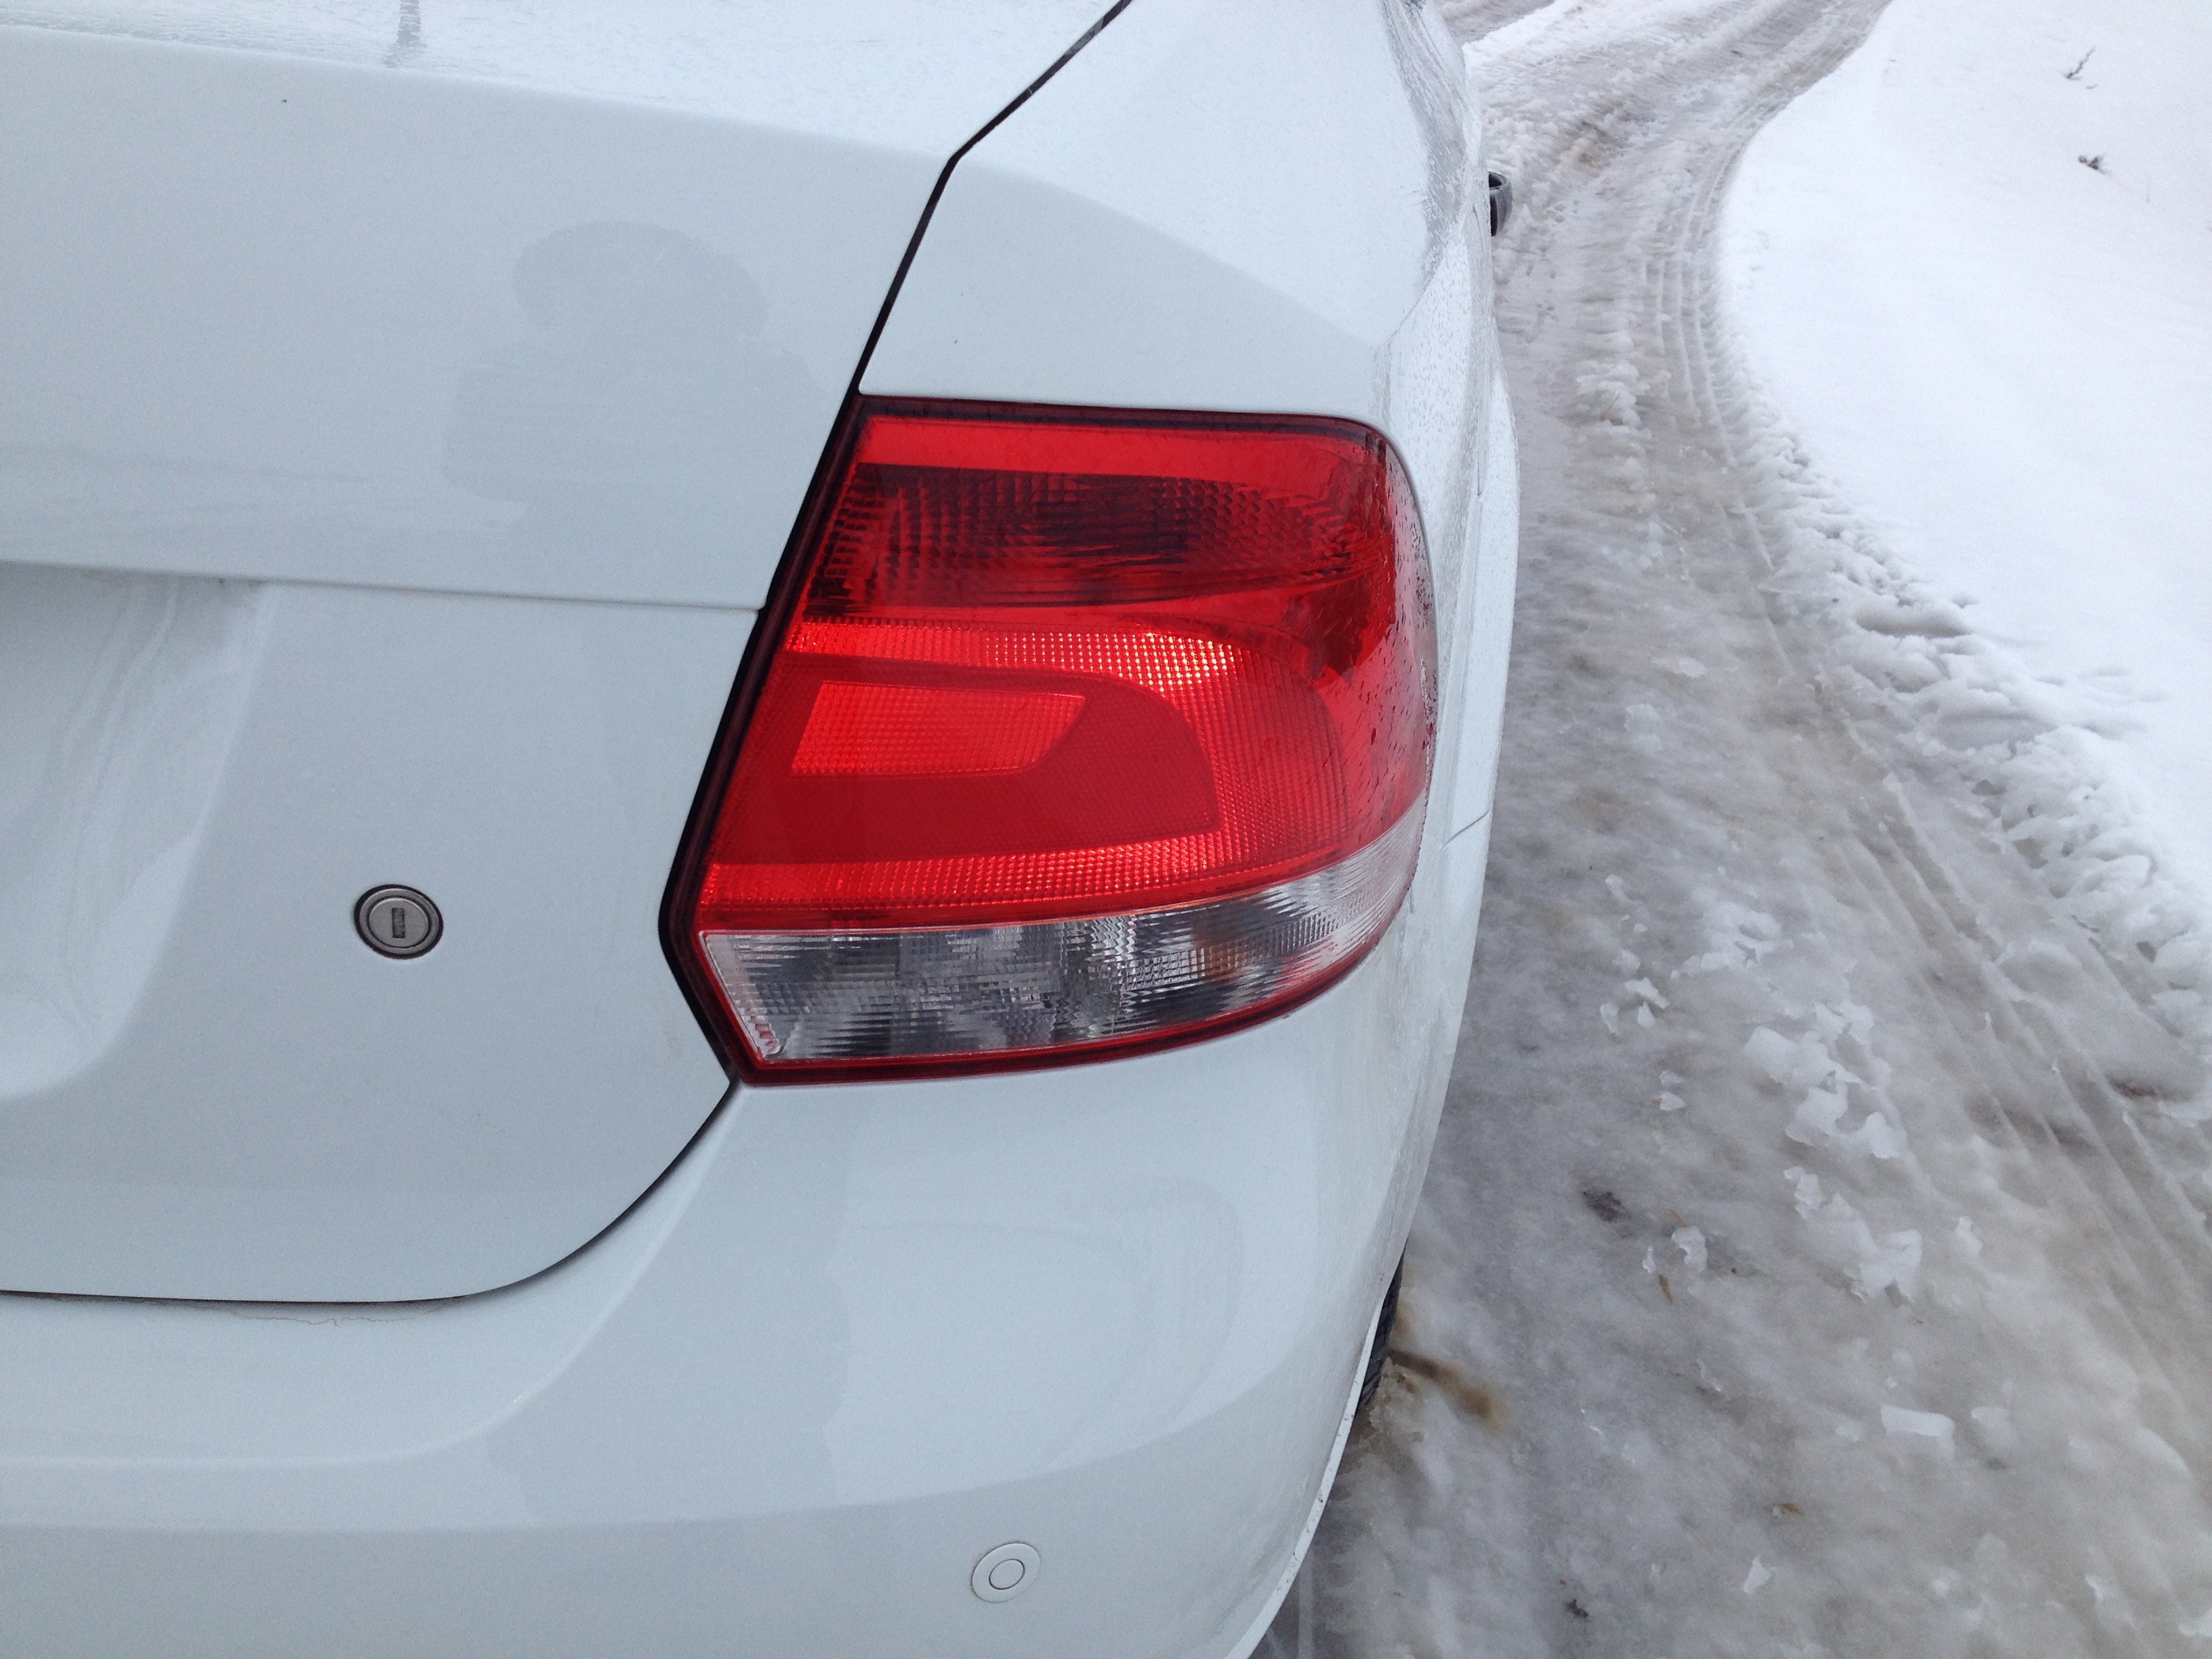
winter, light, road, white, car, wheel, volkswagen, building, vehicle, auto, machine, bumper, rim, sedan, audi, right, land vehicle, polo, automobile make, automotive exterior, compact car, luxury vehicle, vehicle registration plate, family car, executive car